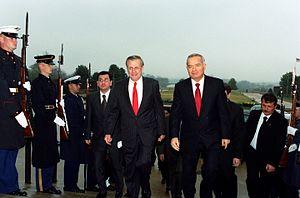
Islom Abdug‘aniyevich Karimov, souvent transcrit en Islam Karimov, né le 30 janvier 1938 à Samarcande et mort officiellement le 2 septembre 2016, est un homme d'État ouzbek, président de l'Ouzbékistan soviétique du 24 mars 1990 au 1ᵉʳ septembre 1991 et de la République d'Ouzbékistan du 1ᵉʳ septembre 1991 à sa mort.